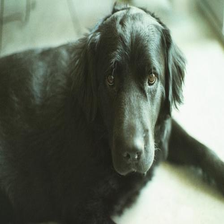
Species: dog
Breed: newfoundland